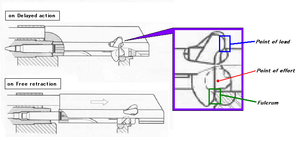
Le FAMAS, désigné comme « fusil d'assaut de 5,56 mm modèle F1 MAS » au sein de l’armée française, est un fusil d'assaut français de calibre 5,56 × 45 mm Otan de type bullpup, initialement fabriqué par la Manufacture d'armes de Saint-Étienne.